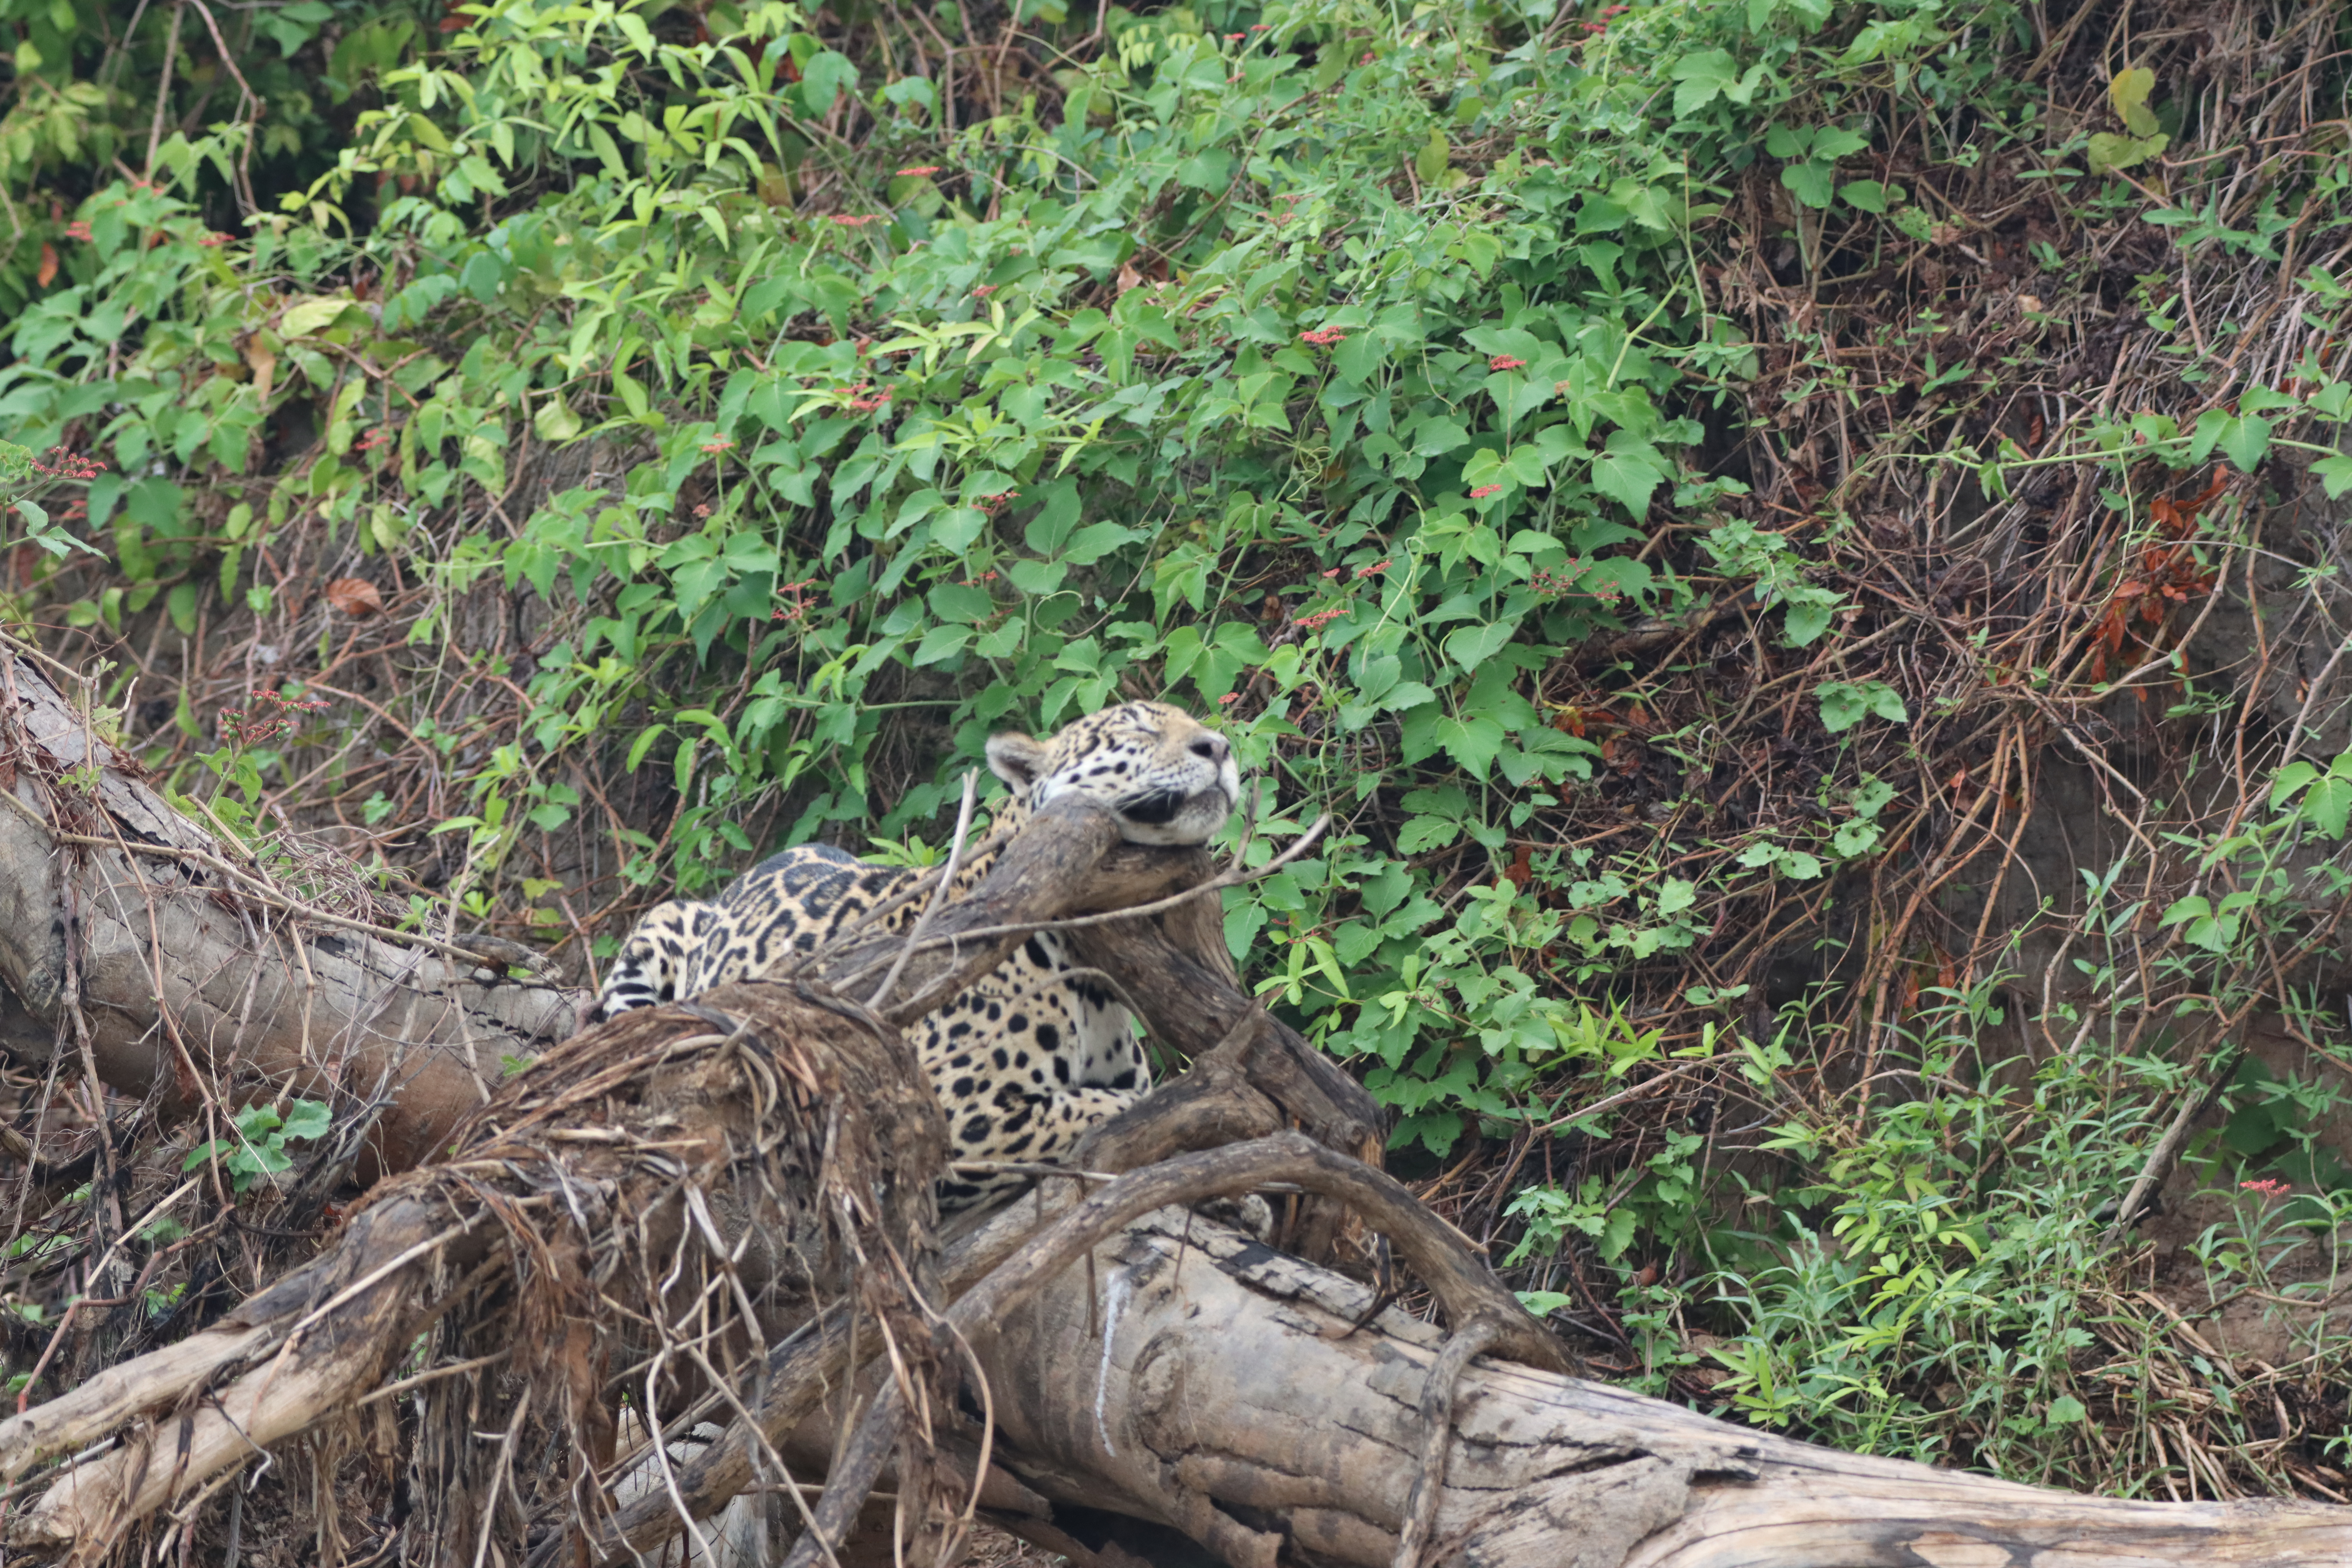
Jaguar: Ti